2011 Orange Bowl

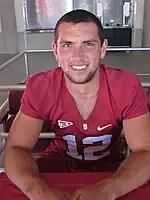
Quarterback Andrew Luck, seen here in August 2010, was the critical component of the Stanford Cardinal offense before and during the 2011 Orange Bowl.

Stanford's offense was commanded by redshirt sophomore quarterback Andrew Luck, who completed 70 percent of his pass attempts, gaining 3,051 yards, 28 touchdowns, and 7 interceptions. The touchdown mark was a Stanford single-season record. He also gained 438 yards running the ball, setting a Stanford record for rushing by a quarterback, and his combined rushing and passing total set a record at Stanford for total offense. On December 13, Luck finished second in the voting for the Heisman Trophy, the annual award given to the best player in college football that season. NCAA rules allow a player three years removed from high school to enter the NFL Draft, and even though he was only a sophomore in 2010, he met the three-year standard at the conclusion of the season. Before the Orange Bowl, media and fans speculated as to Luck's likely choice.